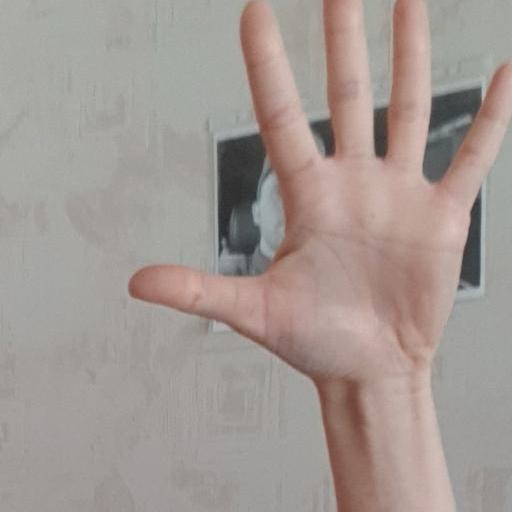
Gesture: palm